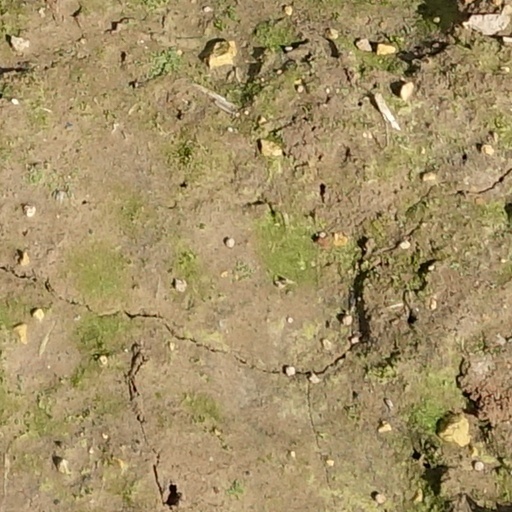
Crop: wheat